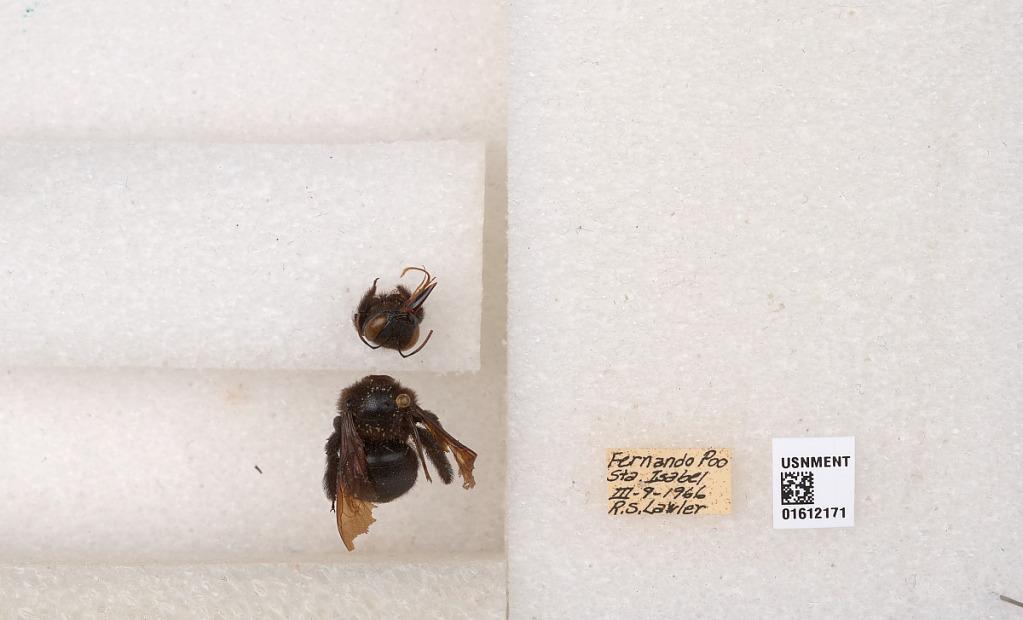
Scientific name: Xylocopa
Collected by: S. Laroca
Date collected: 1966-3-9
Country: Equitorial Guinea
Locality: Fernando Poo Sta. Isabel